DAF 46

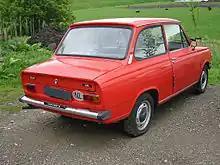
Rear view

The DAF 46 was carpeted throughout and equipped with cloth covered reclining seats. It also had a redesigned gear lever and additional dash mounted warning lights. Out of sight of the driver was a de Dion rear axle, which DAF had fitted two years earlier to their more powerful model when replacing the 55 with the DAF 66: the car retained its defining variomatic transmission, but this was now coupled with a conventional differential which was said to improve noise levels and extend drive-belt life. Reports suggest that the DAF 46 had safer handling than its predecessor, but acceleration was nonetheless considerably slower, at a time when most European manufacturers were steadily increasing top speed and acceleration when they introduced model upgrades.